Canada Permanent Trust Building

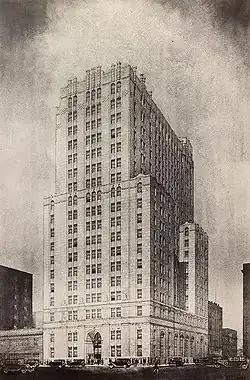
Architectural rendering of the building

The Canada Permanent Trust Building (now known as "The Permanent") is an 18-storey office building located at 320 Bay Street, in downtown Toronto. It was designed by the architect Henry Sproatt and completed in 1930. The building was constructed as the headquarters of Canada Permanent.